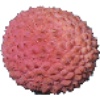
Label: Lychee 1